Henderson Islets

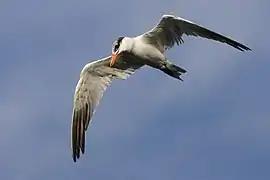
The islets are a breeding site for Caspian terns

The Henderson Islets are a group of two adjacent small rocky islands, with a combined area of , in south-eastern Australia. They are part of Tasmania’s Trefoil Island Group, lying close to Cape Grim, Tasmania's most north-westerly point, in Bass Strait.